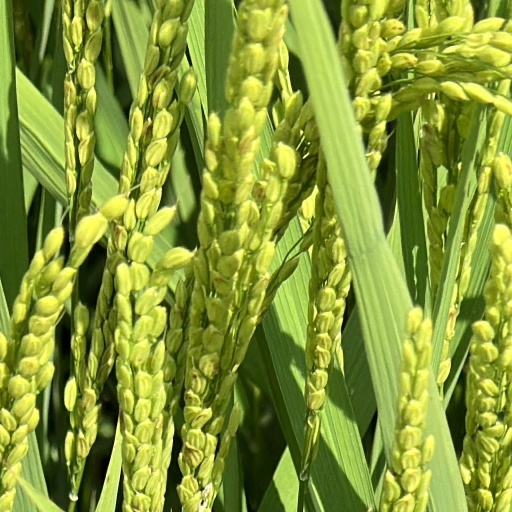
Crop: rice